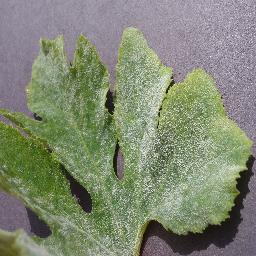
Label: Squash___Powdery_mildew